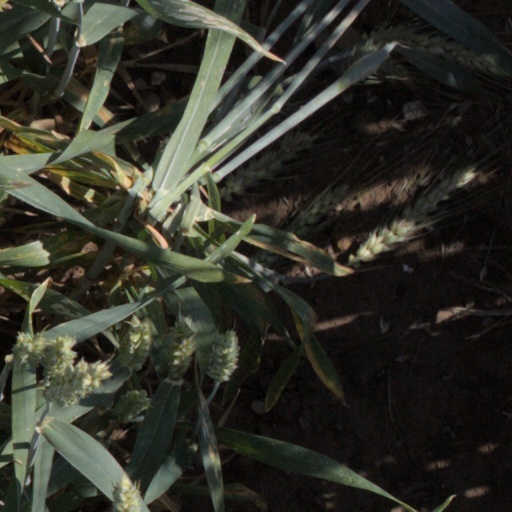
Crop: wheat